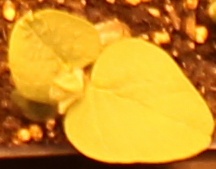
Label: Soybean